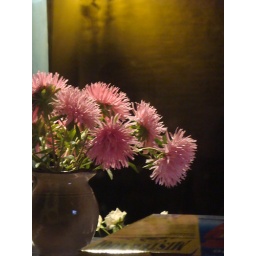
picture taken trough a window glass in the old part of riga centrum